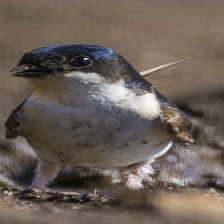
Species: COMMON HOUSE MARTIN
Scientific name: DELICHON URBICUM